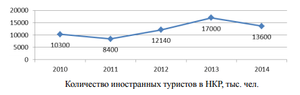
Le tourisme dans le Haut-Karabagh est une des branches de l'économie du Haut-Karabagh, actuellement dénommée République d'Artsakh. Depuis la période qui a suivi la guerre, le tourisme est l'une des priorités de l'économie du pays. Ce développement est lié à un certain nombre de problèmes à résoudre : l'absence de résolution du conflit frontalier au Haut-Karabagh, les infrastructures non complètement restaurées après la guerre. Les problèmes économiques qui découlent de la situation freinent le développement du tourisme dans cette région. La géographie du Haut-Karabagh, les curiosités historiques, culturelles, naturelles, la restauration des infrastructures, peuvent attirer les investisseurs qui participent à des forums économiques et touristiques et contribuer au développement de l'artisanat. Chaque année le nombre de touristes qui visitent le Haut-Karabagh augmente, et donne des indications sur l'attrait du tourisme dans cette région et ses perspectives d'avenir.